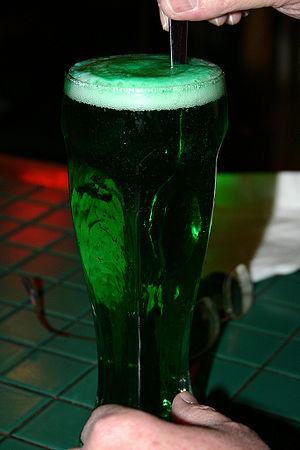
Le Green Beer Day est une fête lors de laquelle les personnes boivent une bière colorée avec des colorants artificiels ou par procédés naturels. La tradition a commencé à l'université Miami à Oxford en 1952. Elle se déroule chaque année le jeudi précédant le Spring Break, et est considérée comme la plus grande tradition de l'université.